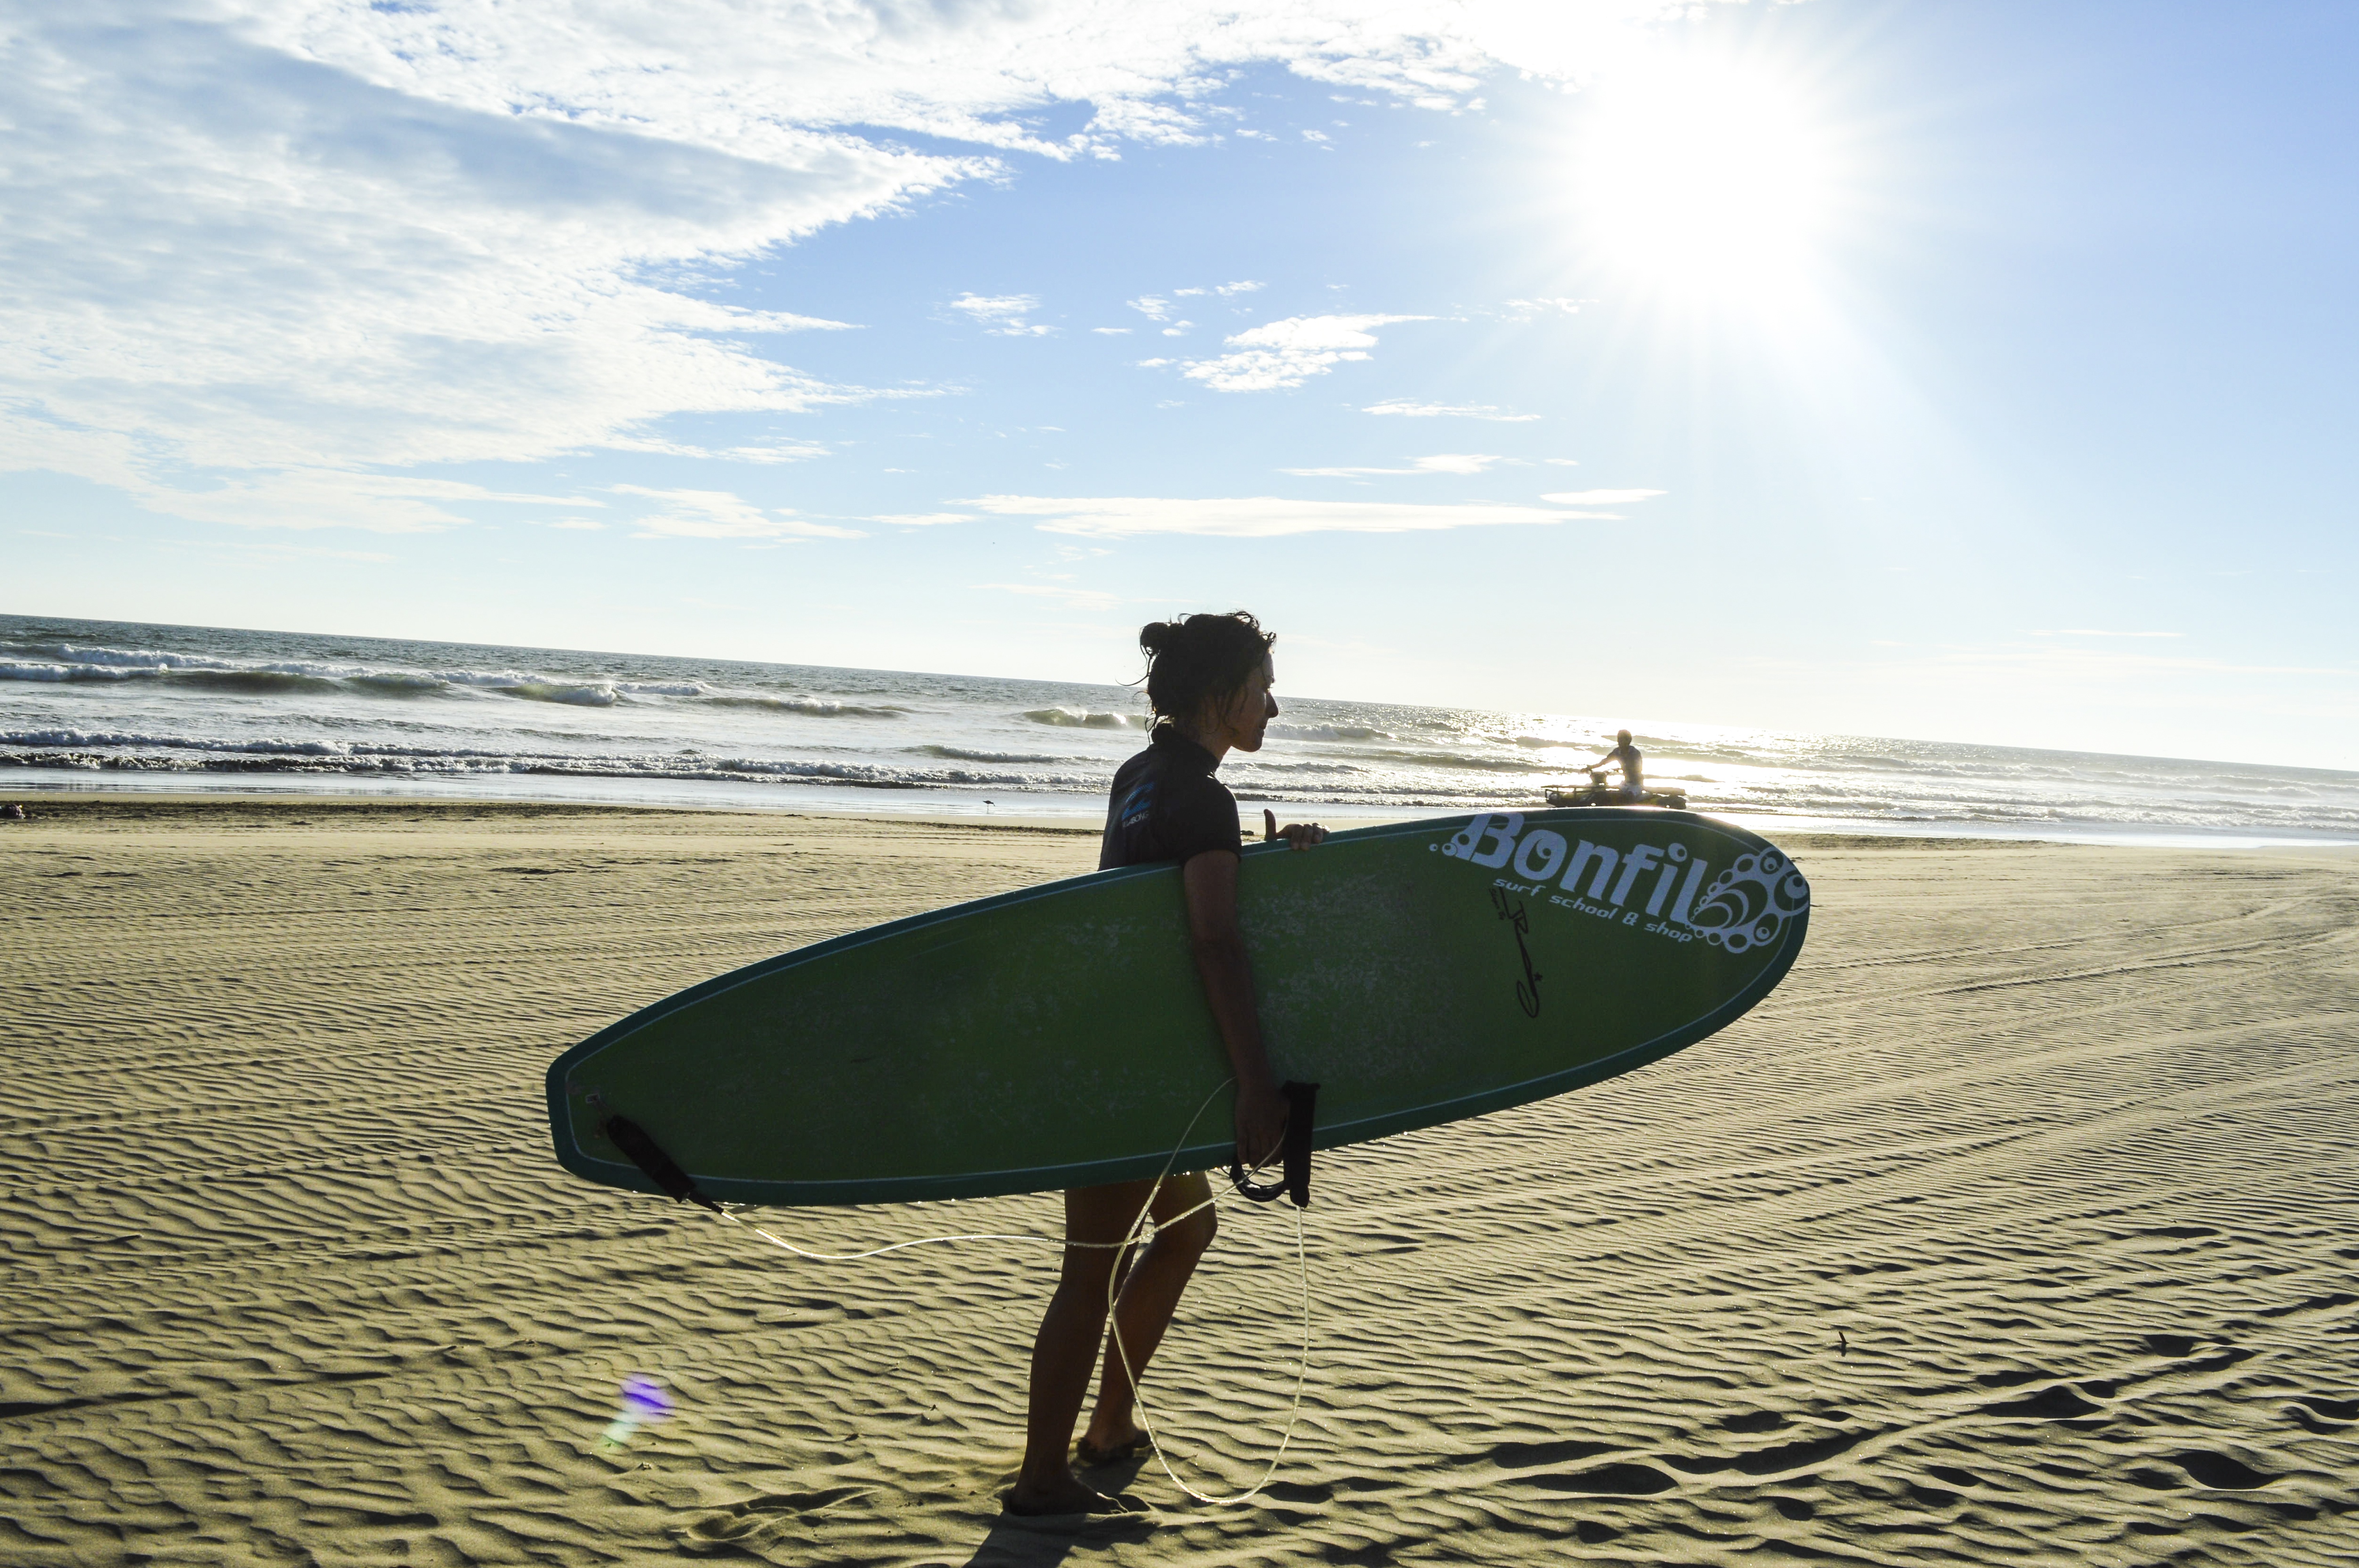
beach, sea, coast, sand, ocean, sunset, shore, wave, wind, surfer, surfing, paddle, vehicle, paradise, surfboard, holiday, sports equipment, sunny, waves, children, sports, mexico, water sport, acapulco, surfing equipment and supplies, surface water sports, bonfil